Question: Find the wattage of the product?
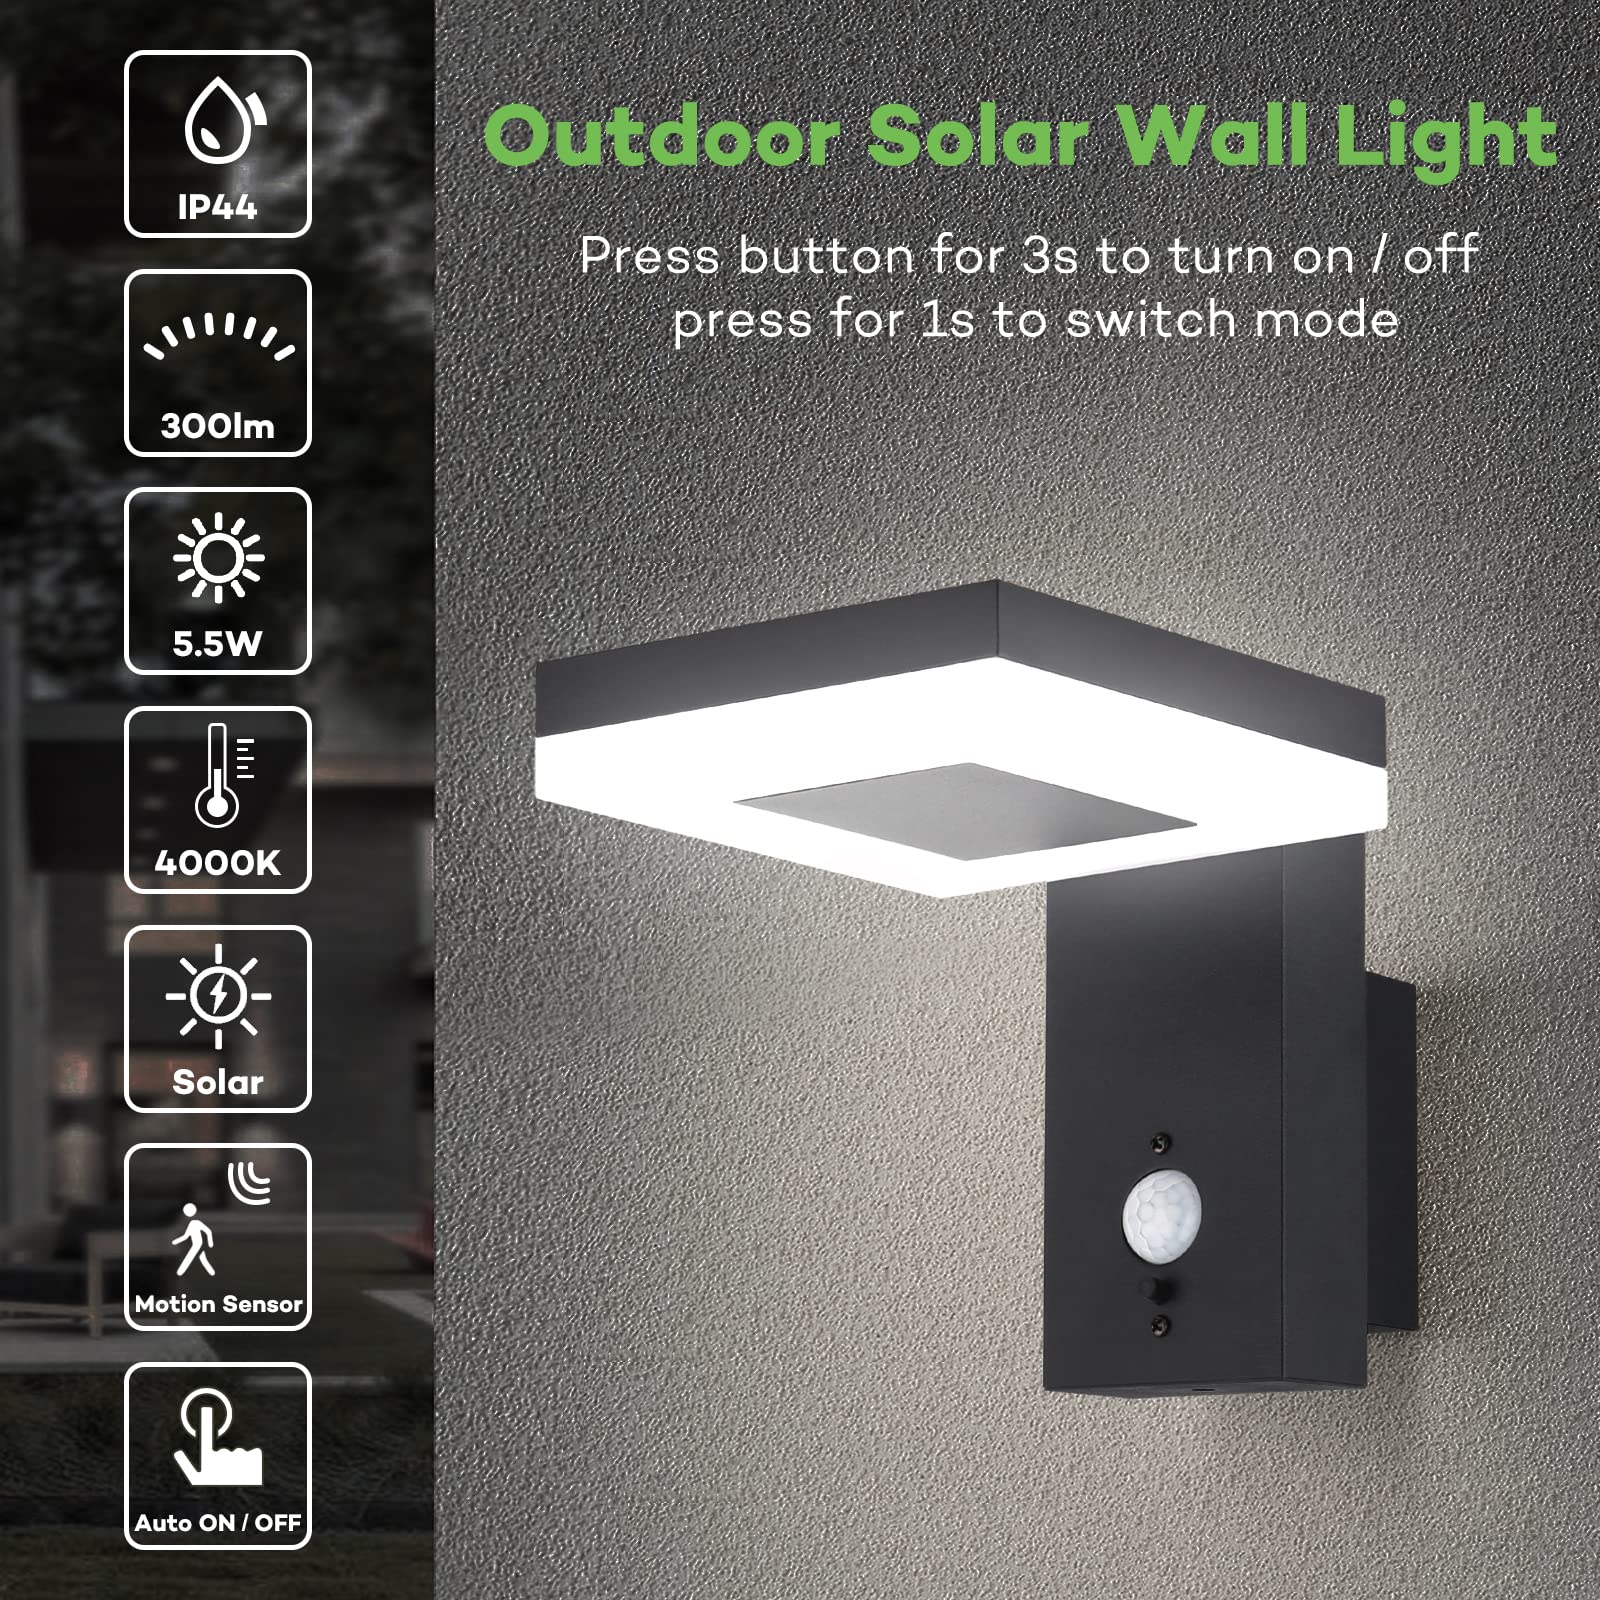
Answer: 5.5 watt